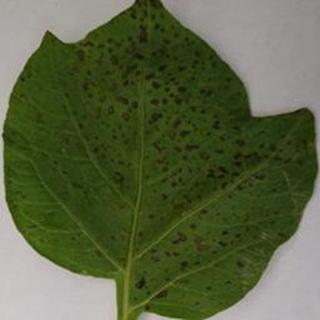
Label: potato_early_blight